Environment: real
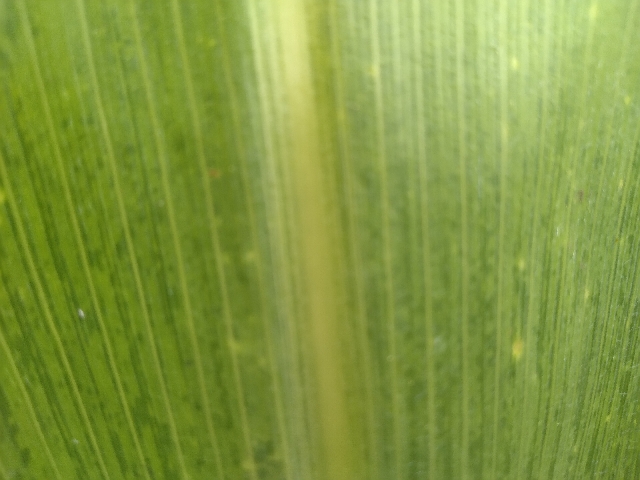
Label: lethal_necrosis